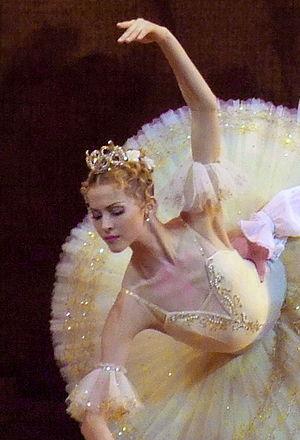
Alina Somova est une ballerine russe, née à Leningrad le 22 octobre 1985. Elle est actuellement danseuse étoile au Théâtre Mariinsky.